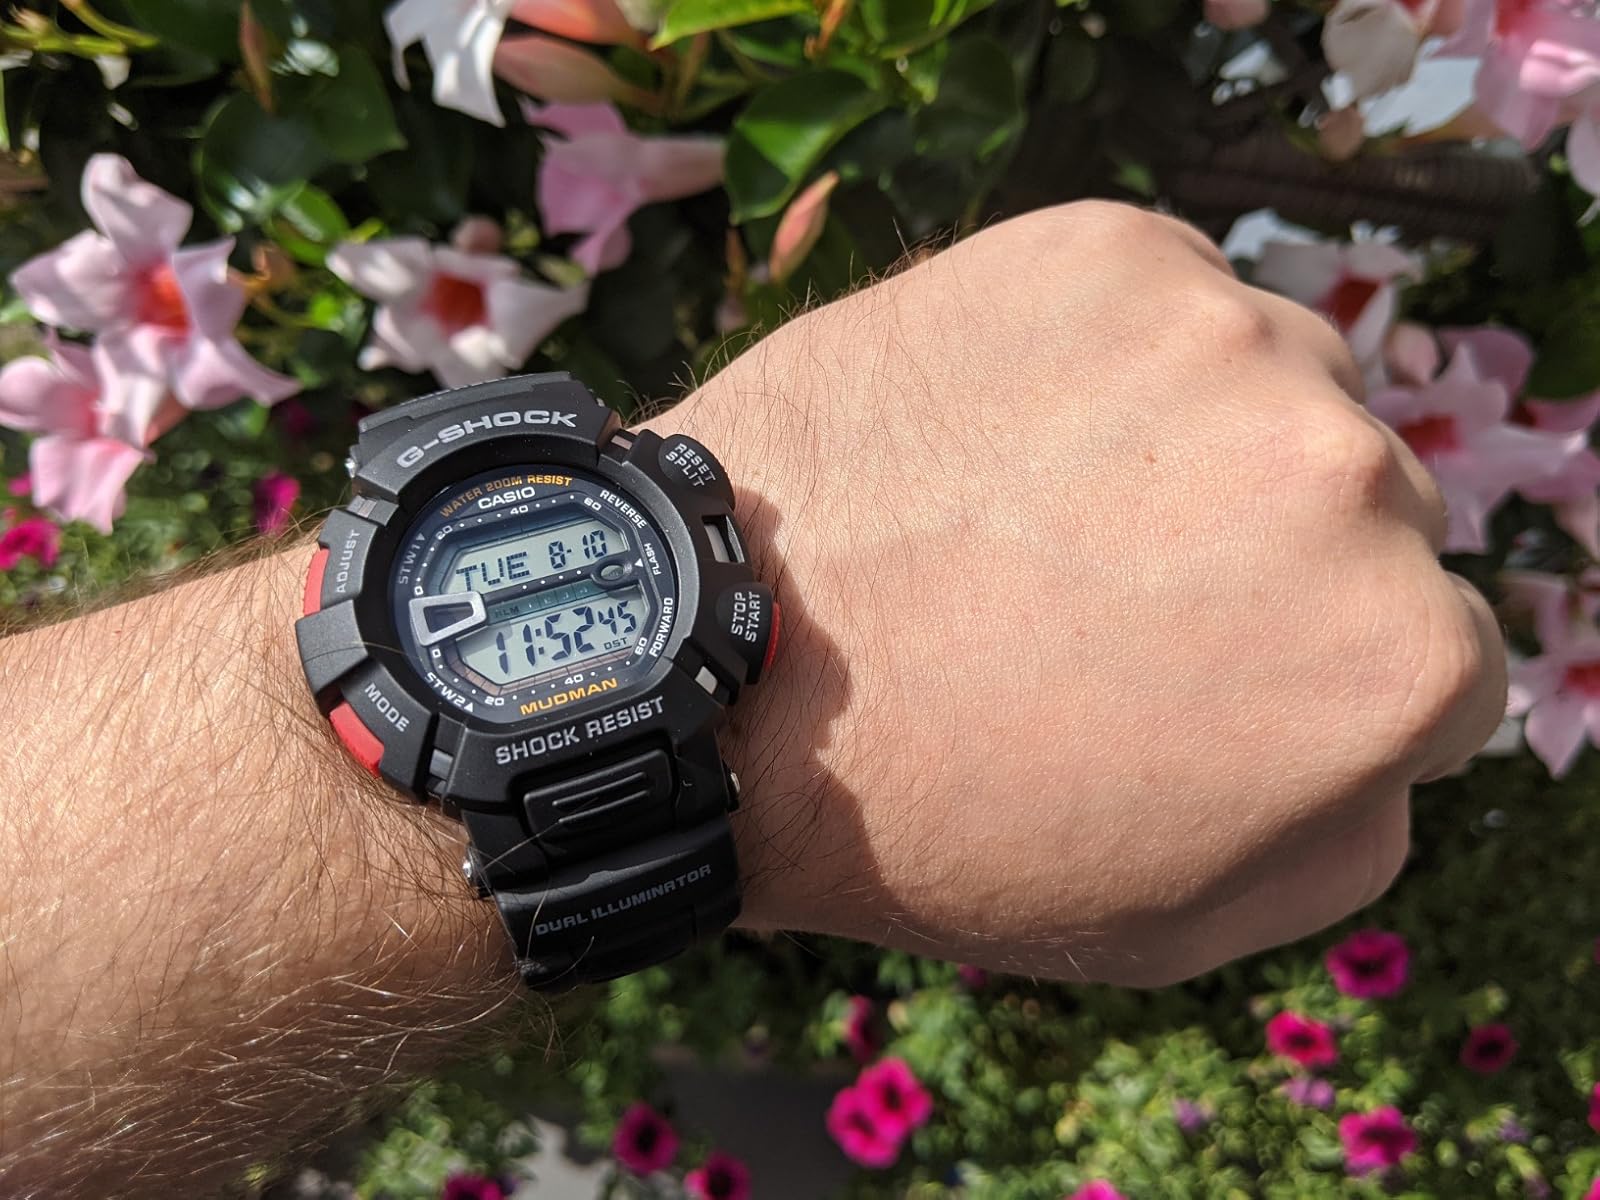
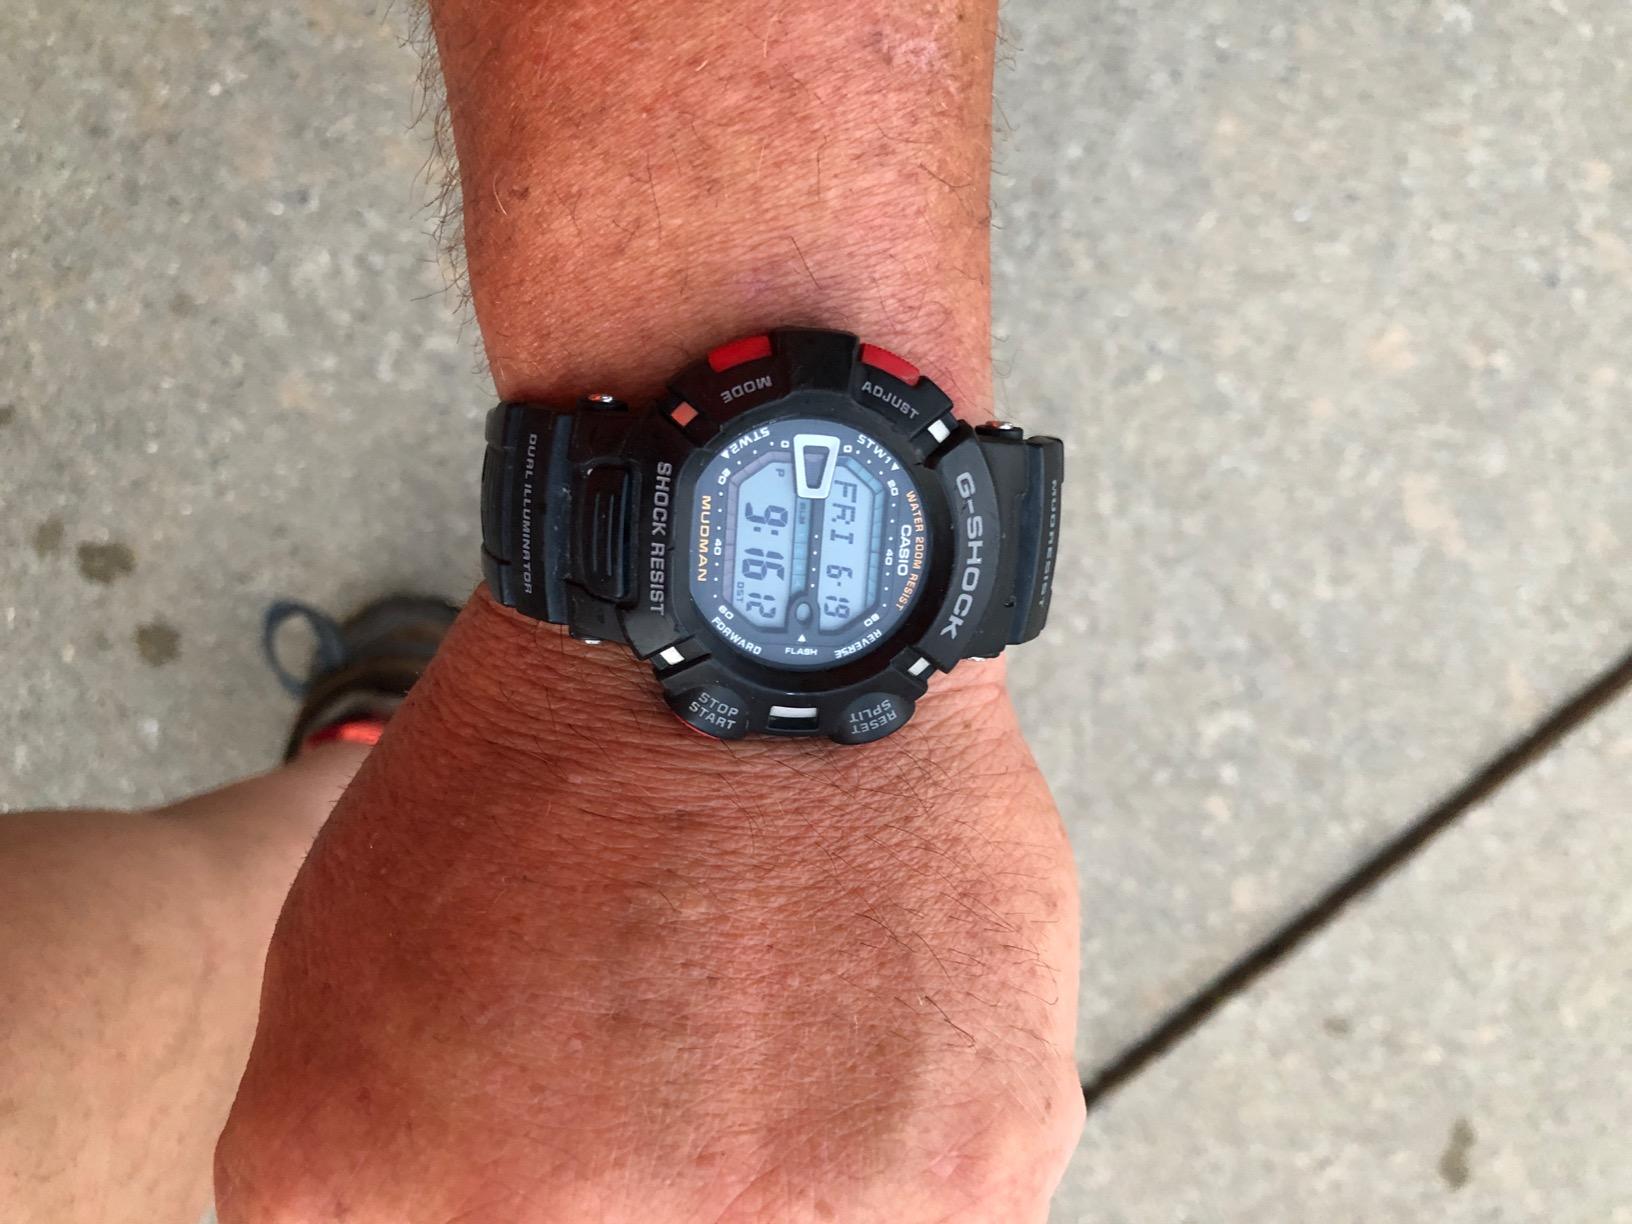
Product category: accessories_watch
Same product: yes